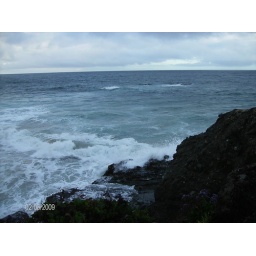
no walking here..rocks in ocean are covered